Fromont and Risler

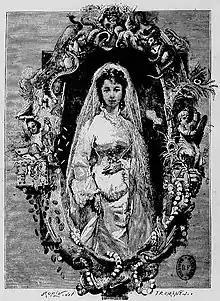
Fromont and Risler

Fromont jeune et Risler aîné (1874; English: Fromont Junior and Risler Senior or Fromont and Risler or Sidonie) is a novel by French author Alphonse Daudet. It is the novel that first made Daudet famous, or as he put it, "the dawn of his popularity."